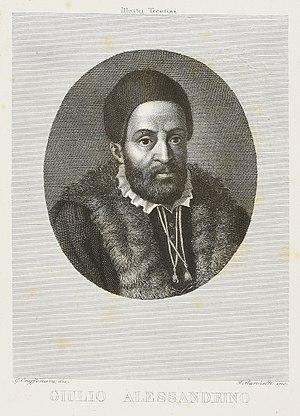
Giulio Alessandrini est un médecin, écrivain et poète trentin, né en 1506 à Trente et mort le 25 août 1590 probablement à Civezzano.